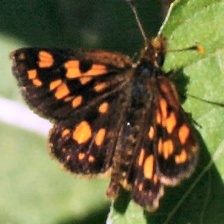
Species: CHECQUERED SKIPPER